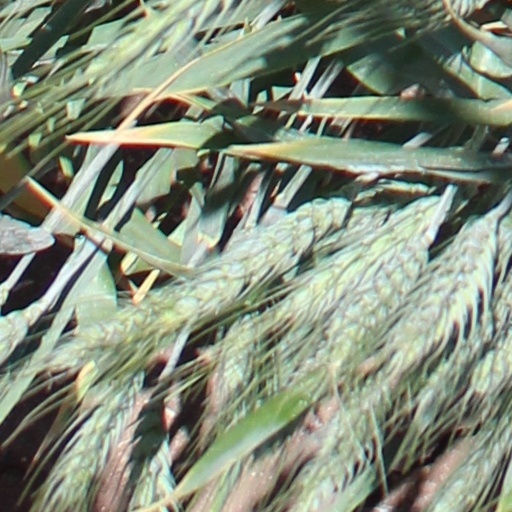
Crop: wheat